André Boutemy

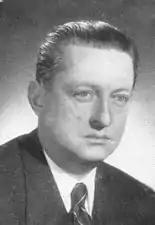

André Boutemy (21 December 1905 – 14 July 1959) was a French lawyer, senior administrator and then politician.